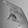
ASL letter: P